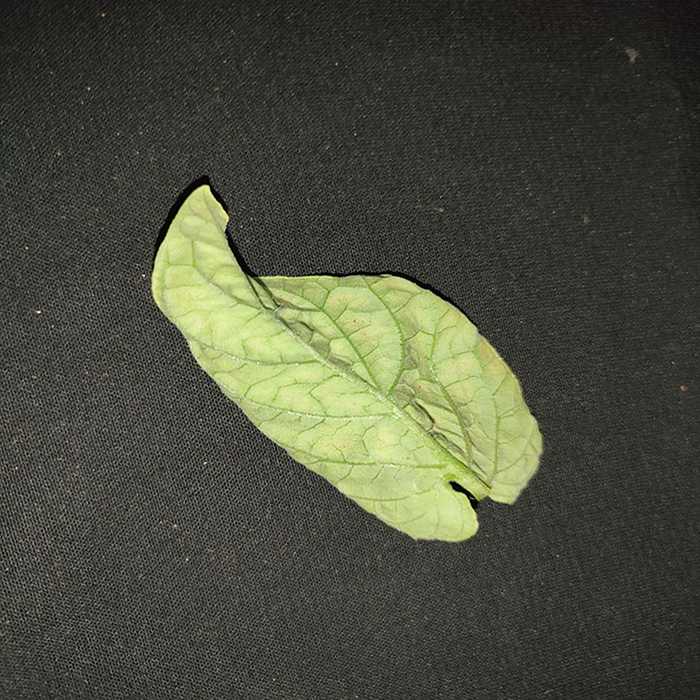
Plant: Tomato
Label: Tomato spotted wilt